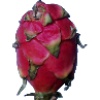
Label: red_pitahaya